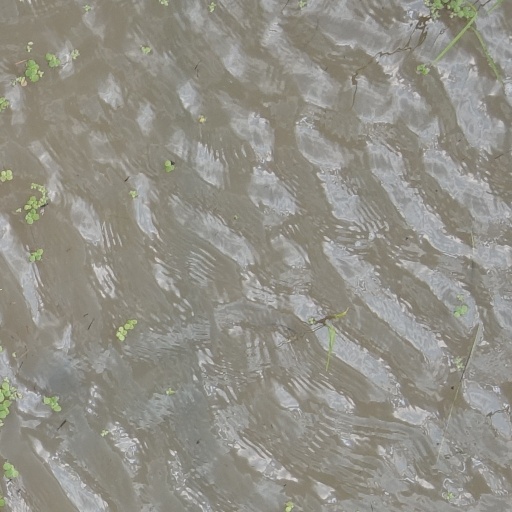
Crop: rice